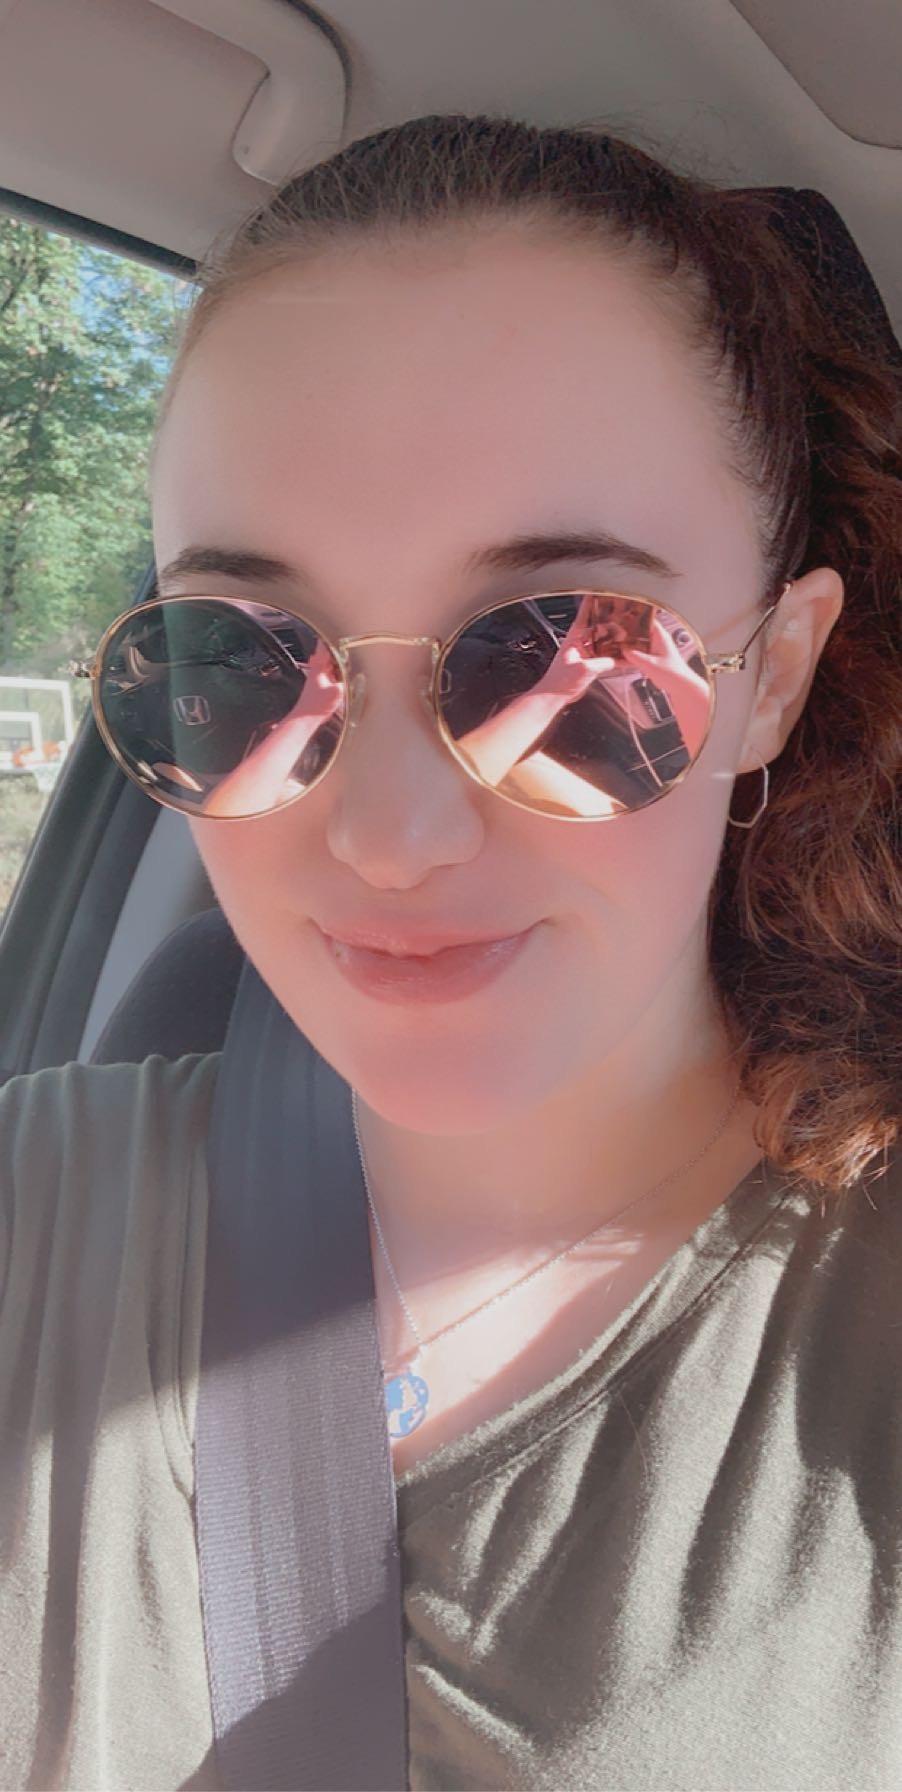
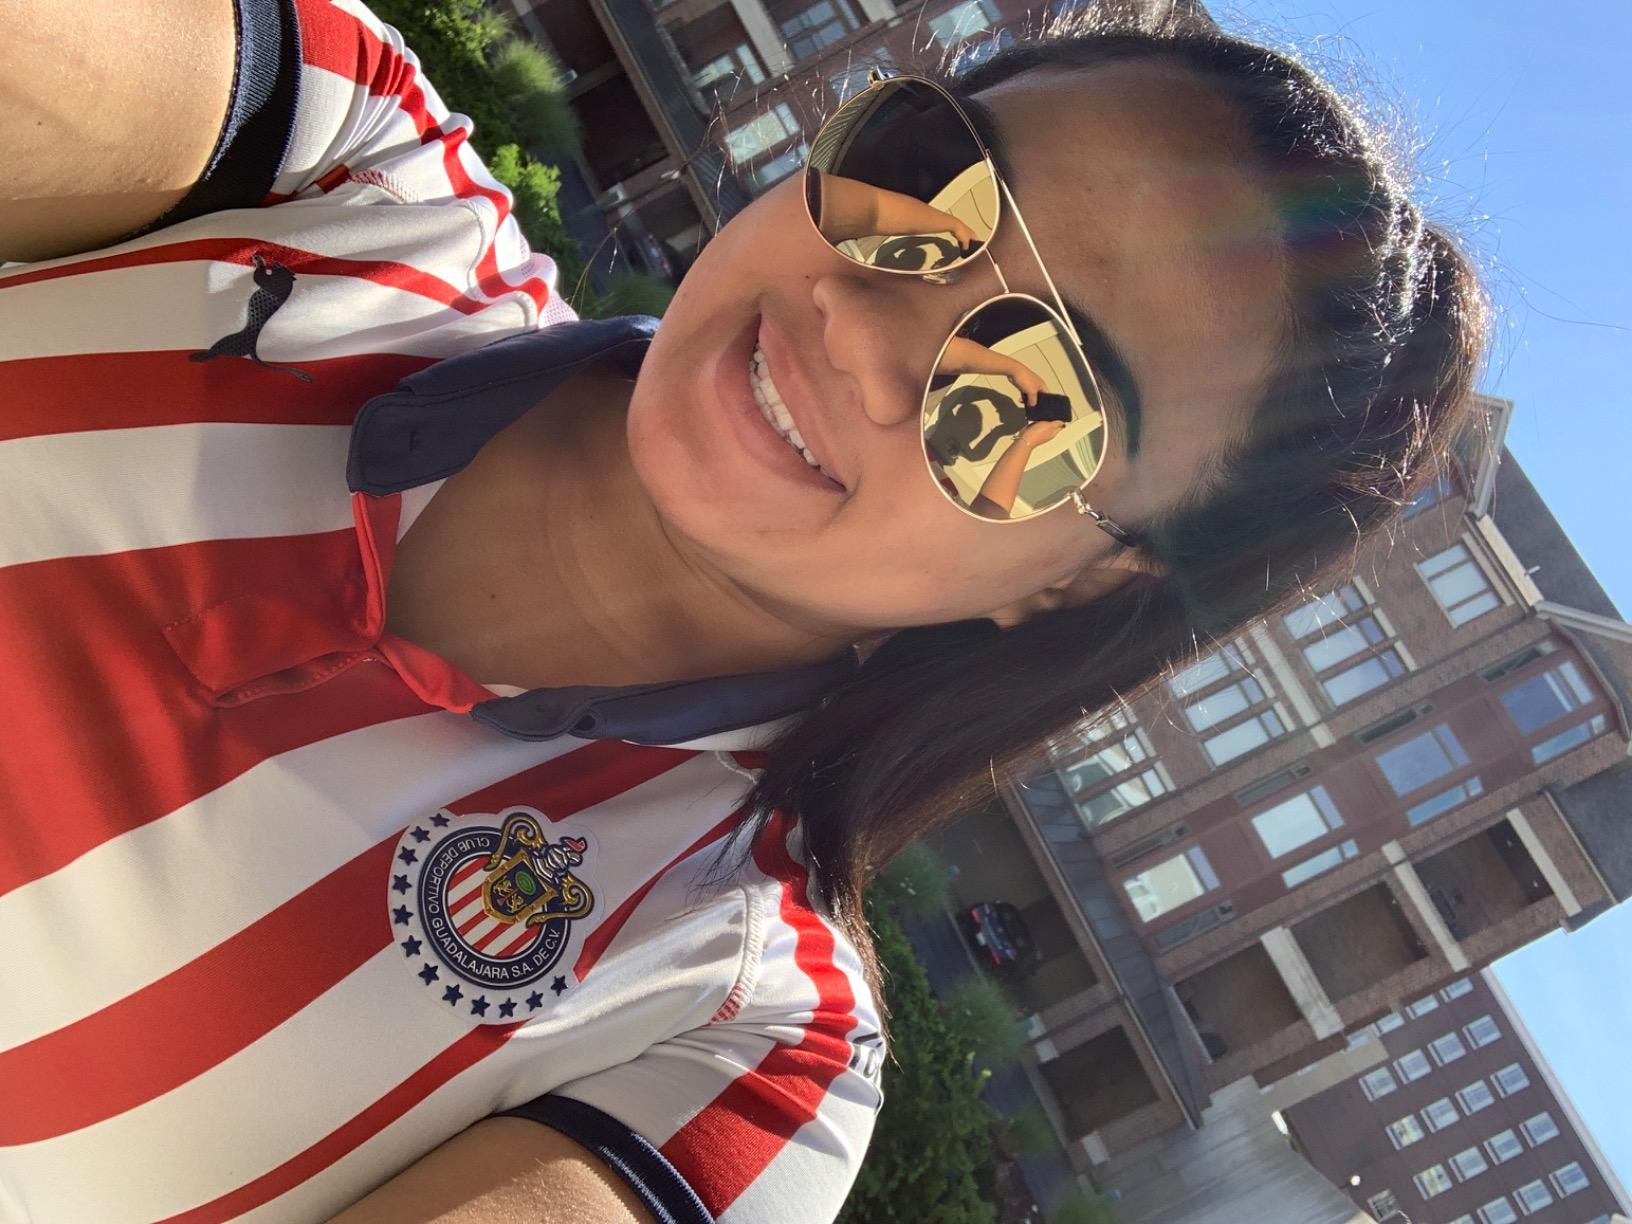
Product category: accessories_sunglasses
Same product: no